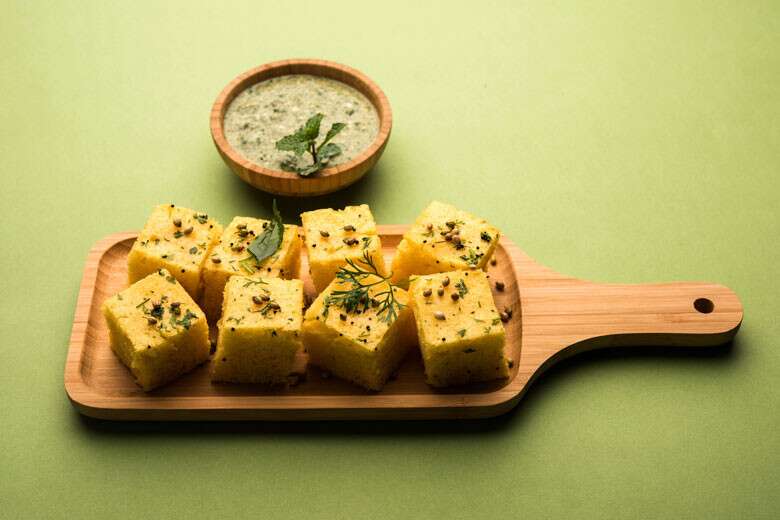
Dish: dhokla